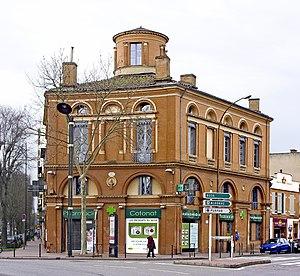
Le style italianisant est un style architectural du XIXᵉ siècle, s'inspirant de l'architecture de la renaissance italienne. Ce style est une variante du style néo-renaissance dont il existe plusieurs formes.
Cet article recense les monuments historiques de Toulouse.